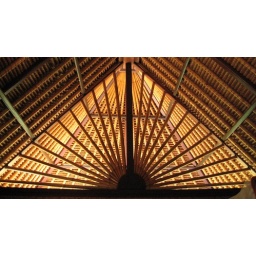
The sun was coming inside from the roof all made in bamboo tree in our little bungalow. Bali 2006.